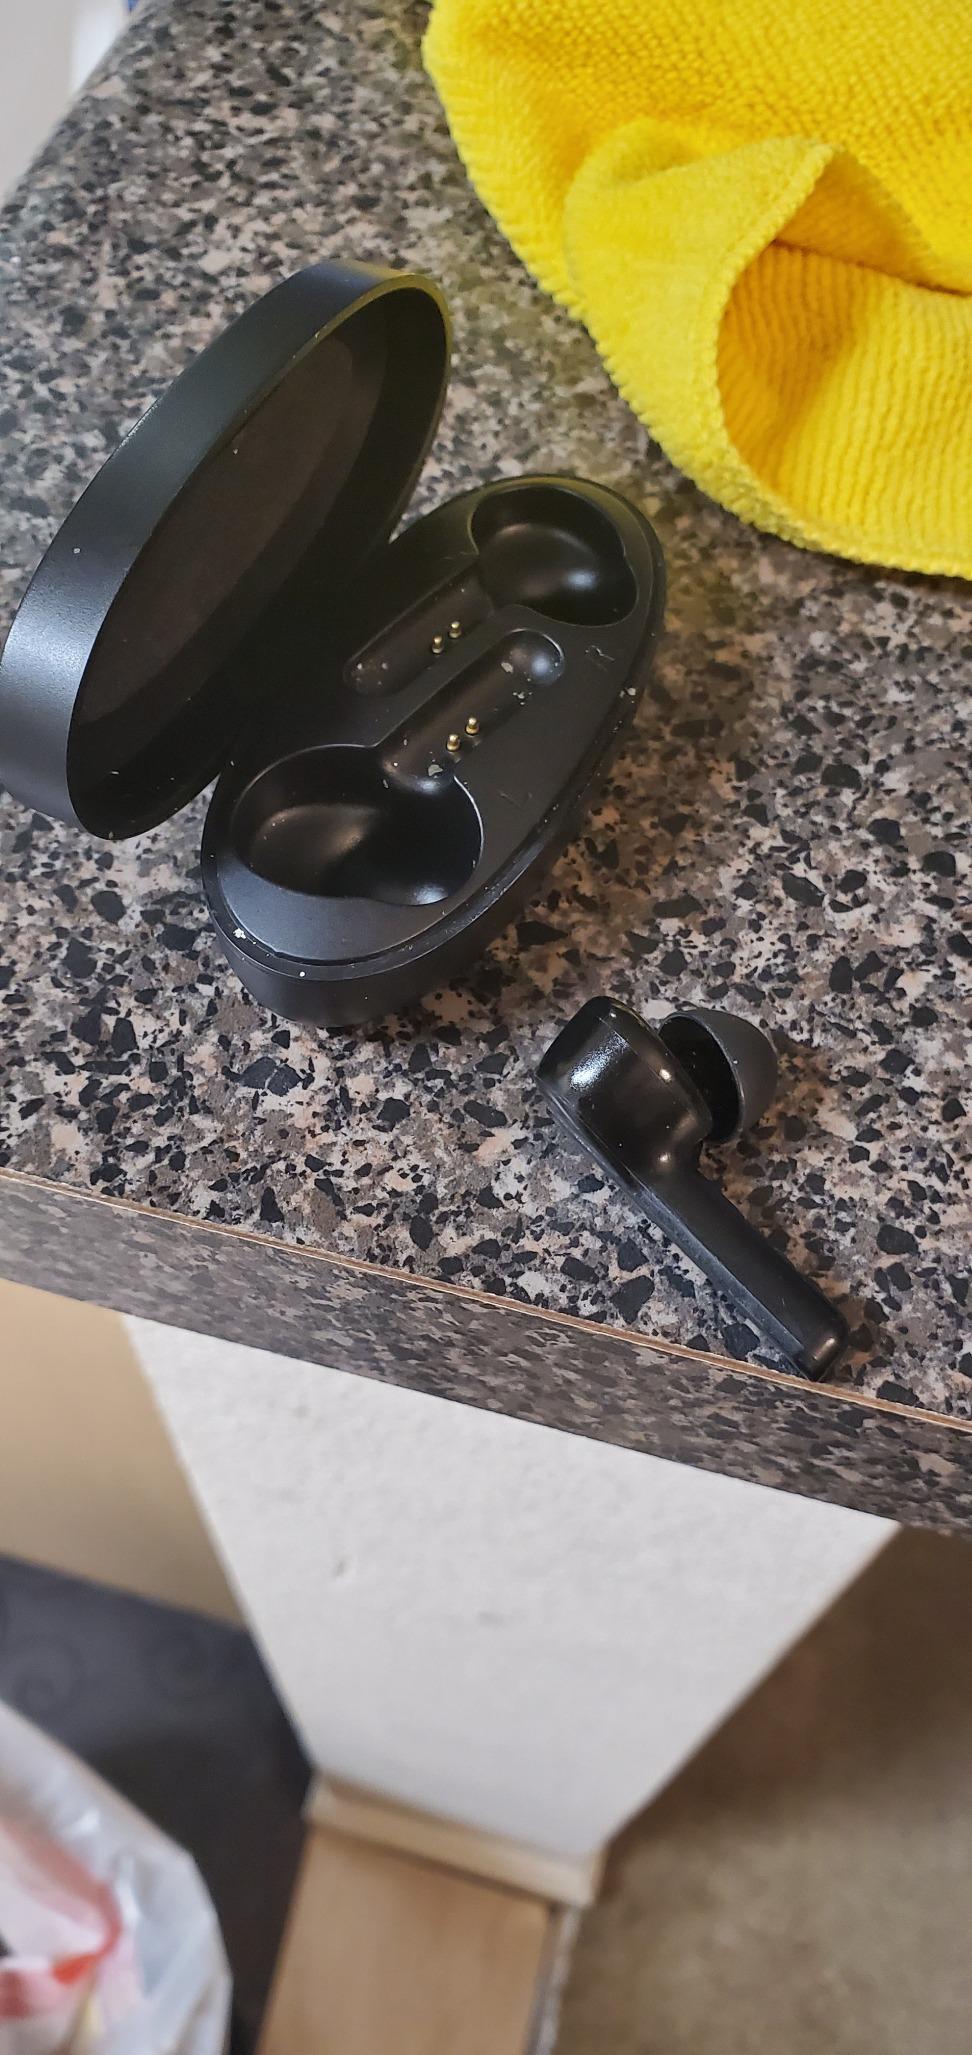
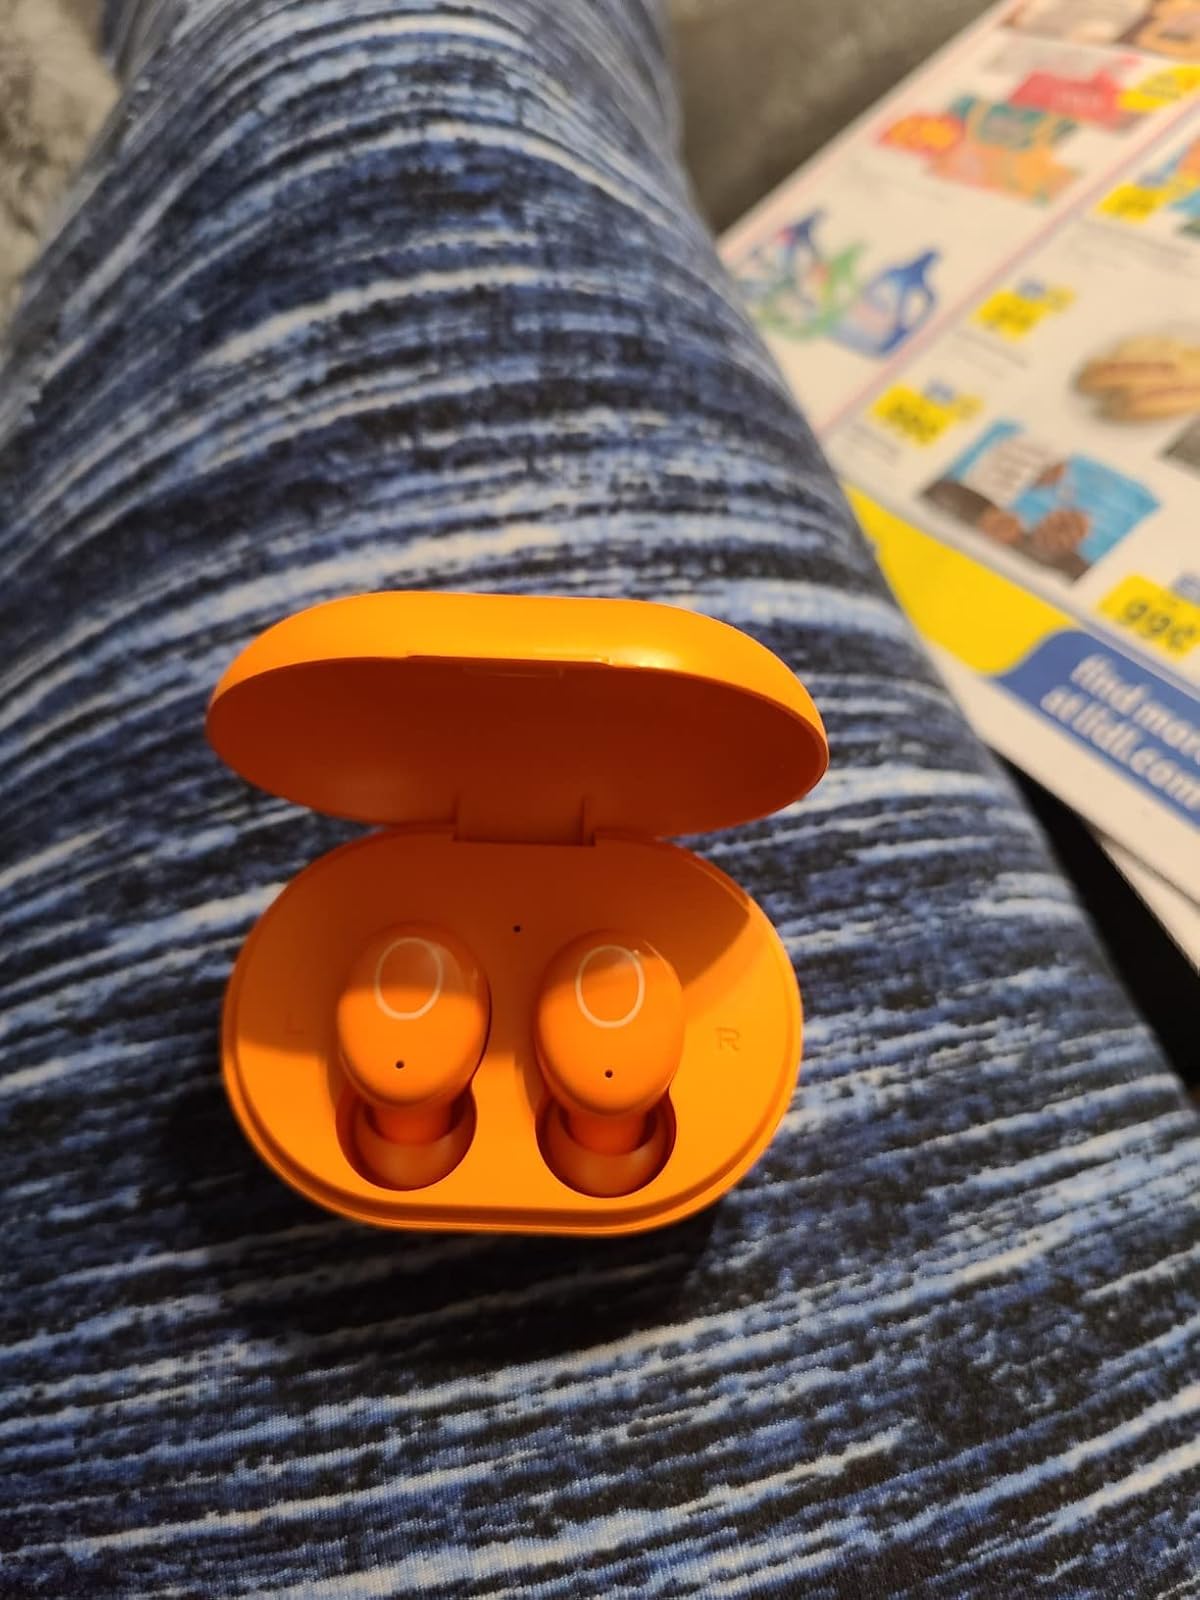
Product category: earbuds
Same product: no